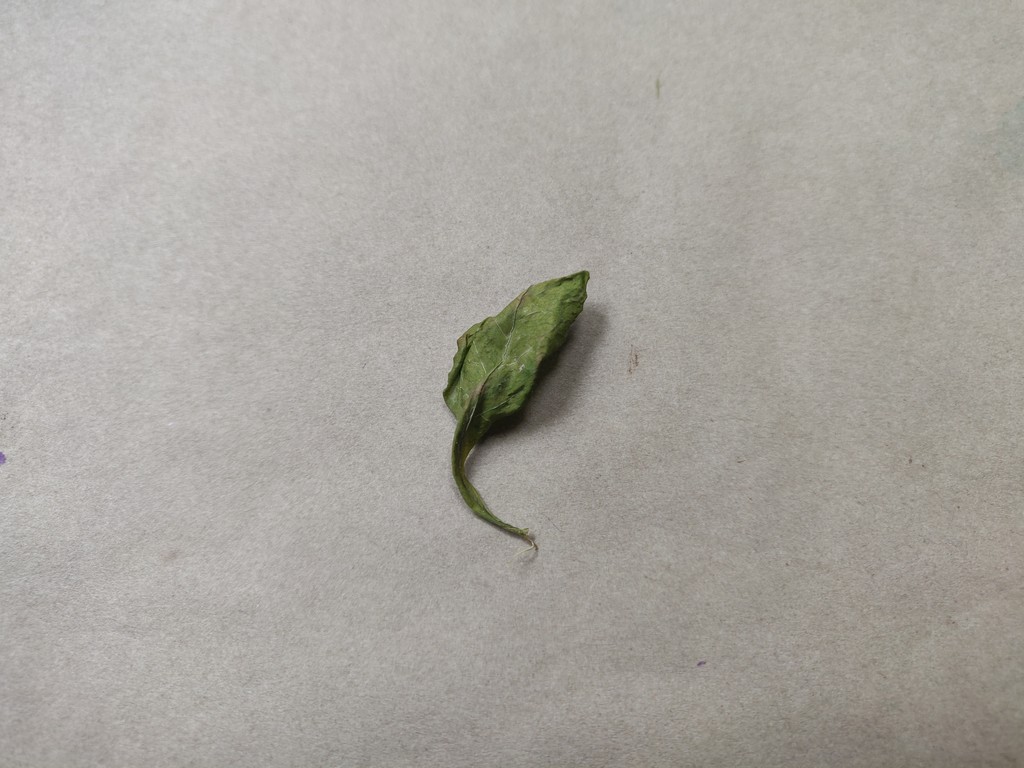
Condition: Dried
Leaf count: single
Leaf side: unknown